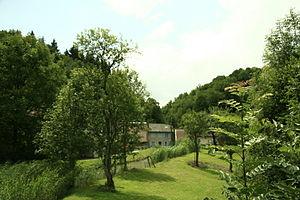
Aranc est une commune française, située dans le département de l'Ain en région Auvergne-Rhône-Alpes.